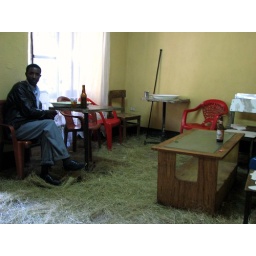
Tea house - the floor is covered by hay